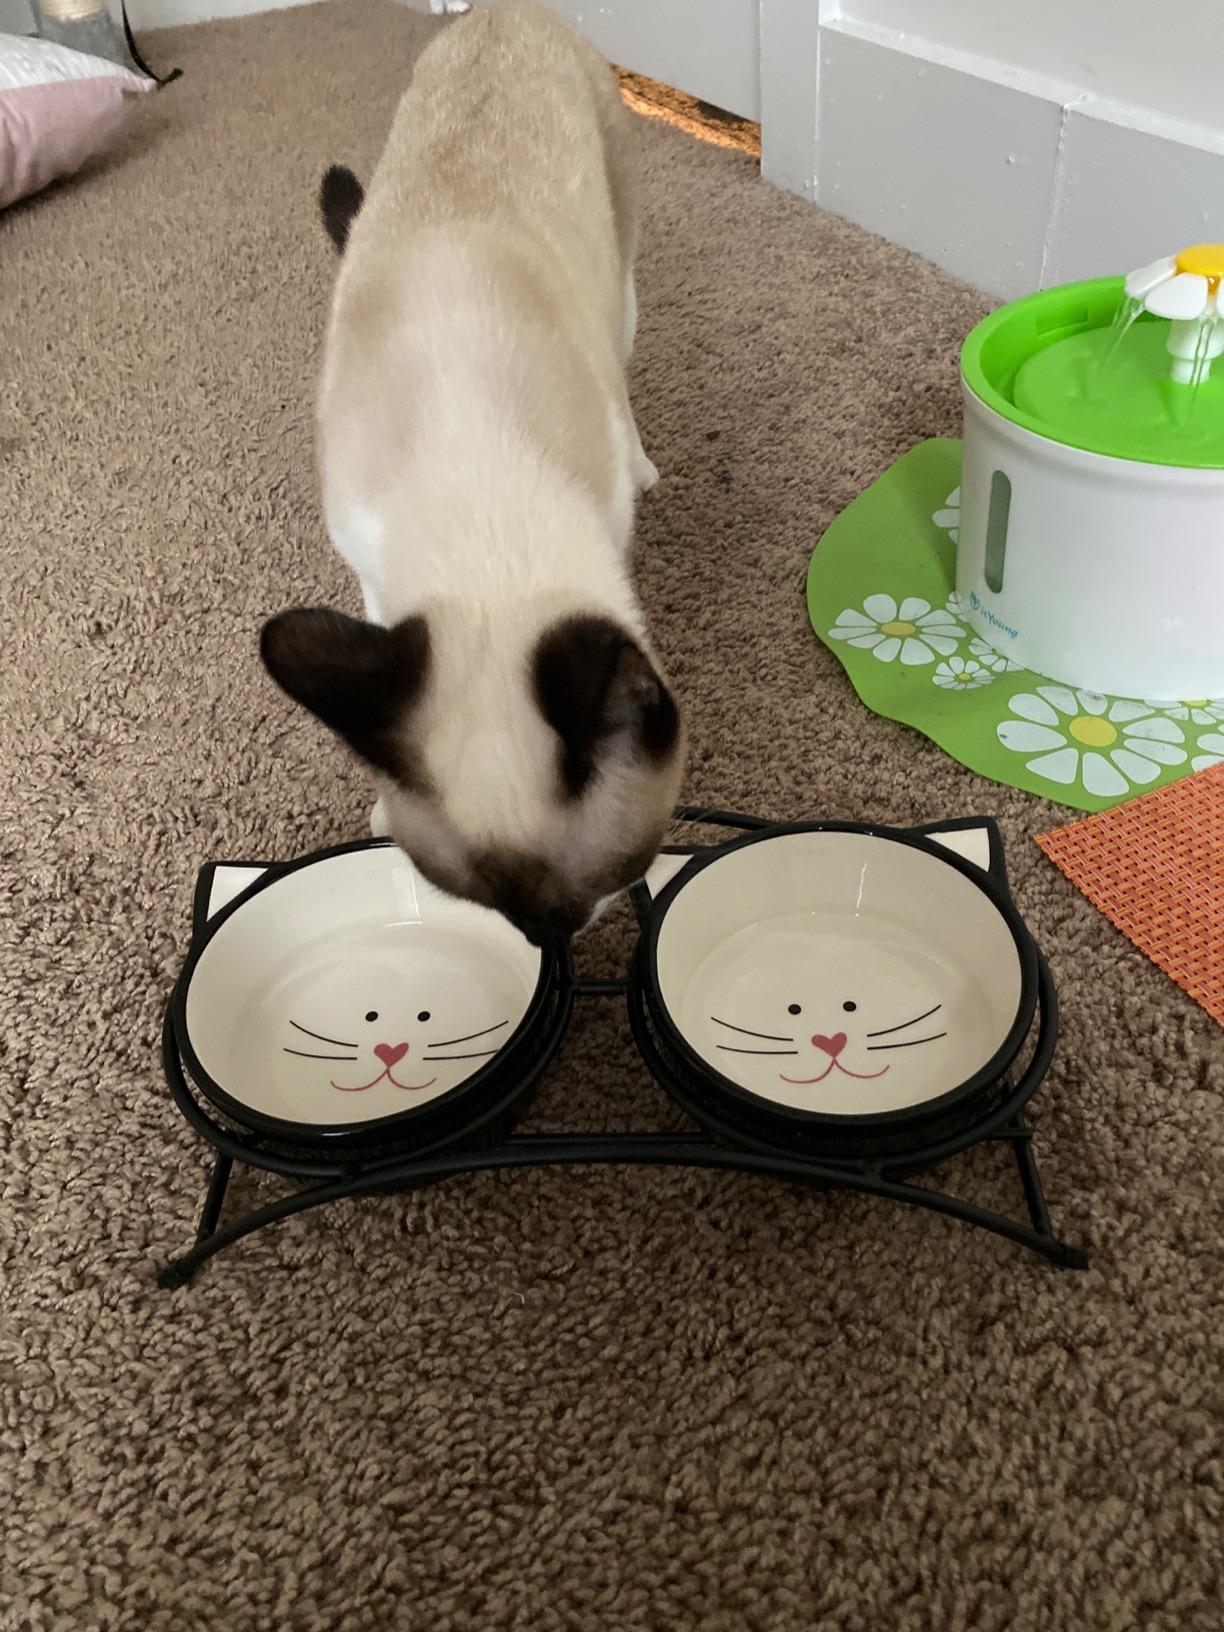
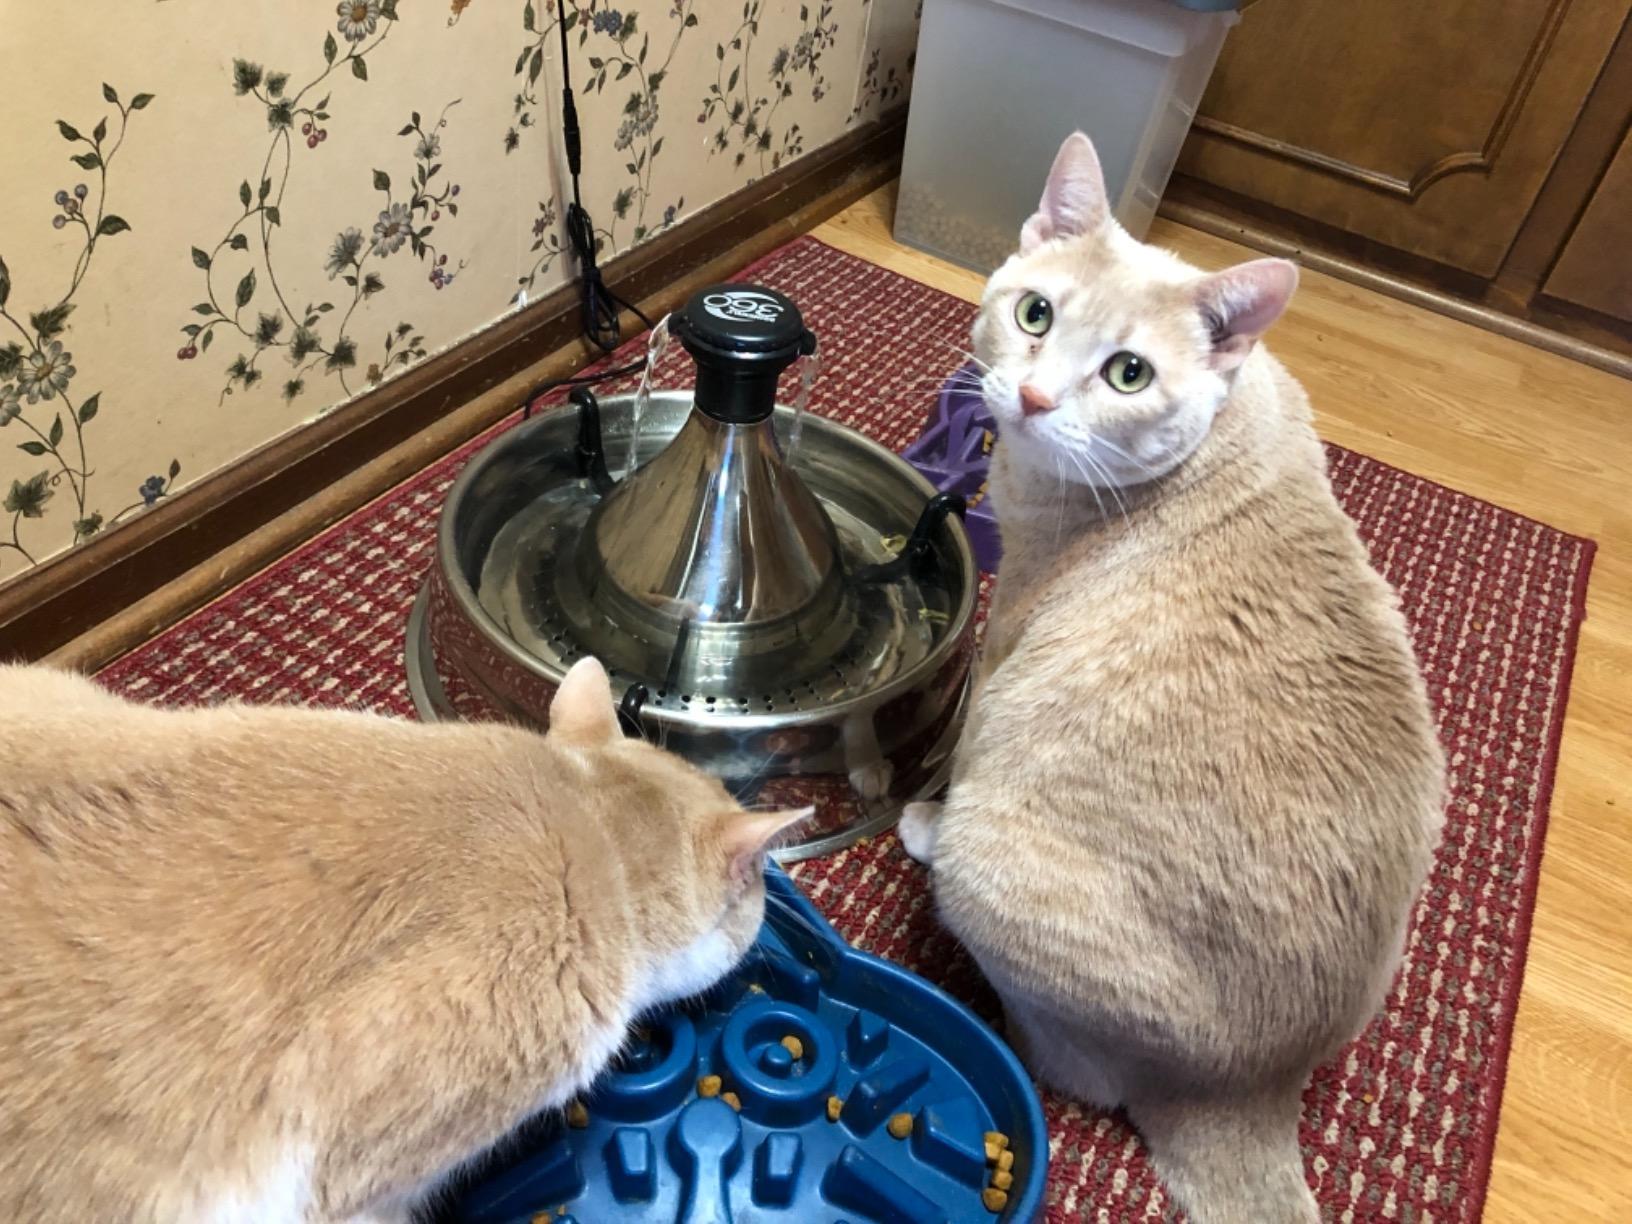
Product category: items_bowl
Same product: no